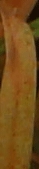
Label: Wheat___Brown_Rust